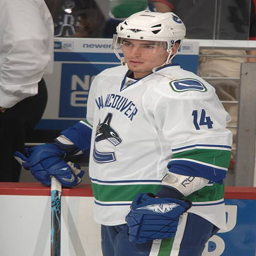
# during warmups of a hockey game against sports team